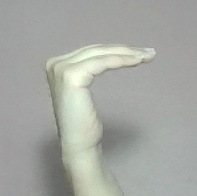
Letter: haa